Sri Vaishnavism

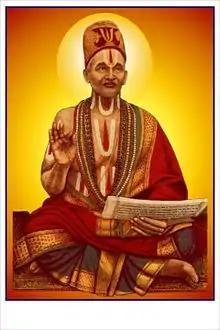
Sri Balmukundacharyaji Maharaj of Jhalariya Mutt, Didwana, Rajasthan

The Vadakalai sect traces its lineage back to Thirukurahi Piran Pillan, Kidambi Acchan and other direct disciples of Ramanuja, and considers Vedanta Desika to be the greatest Acharya of the post Ramanuja era.